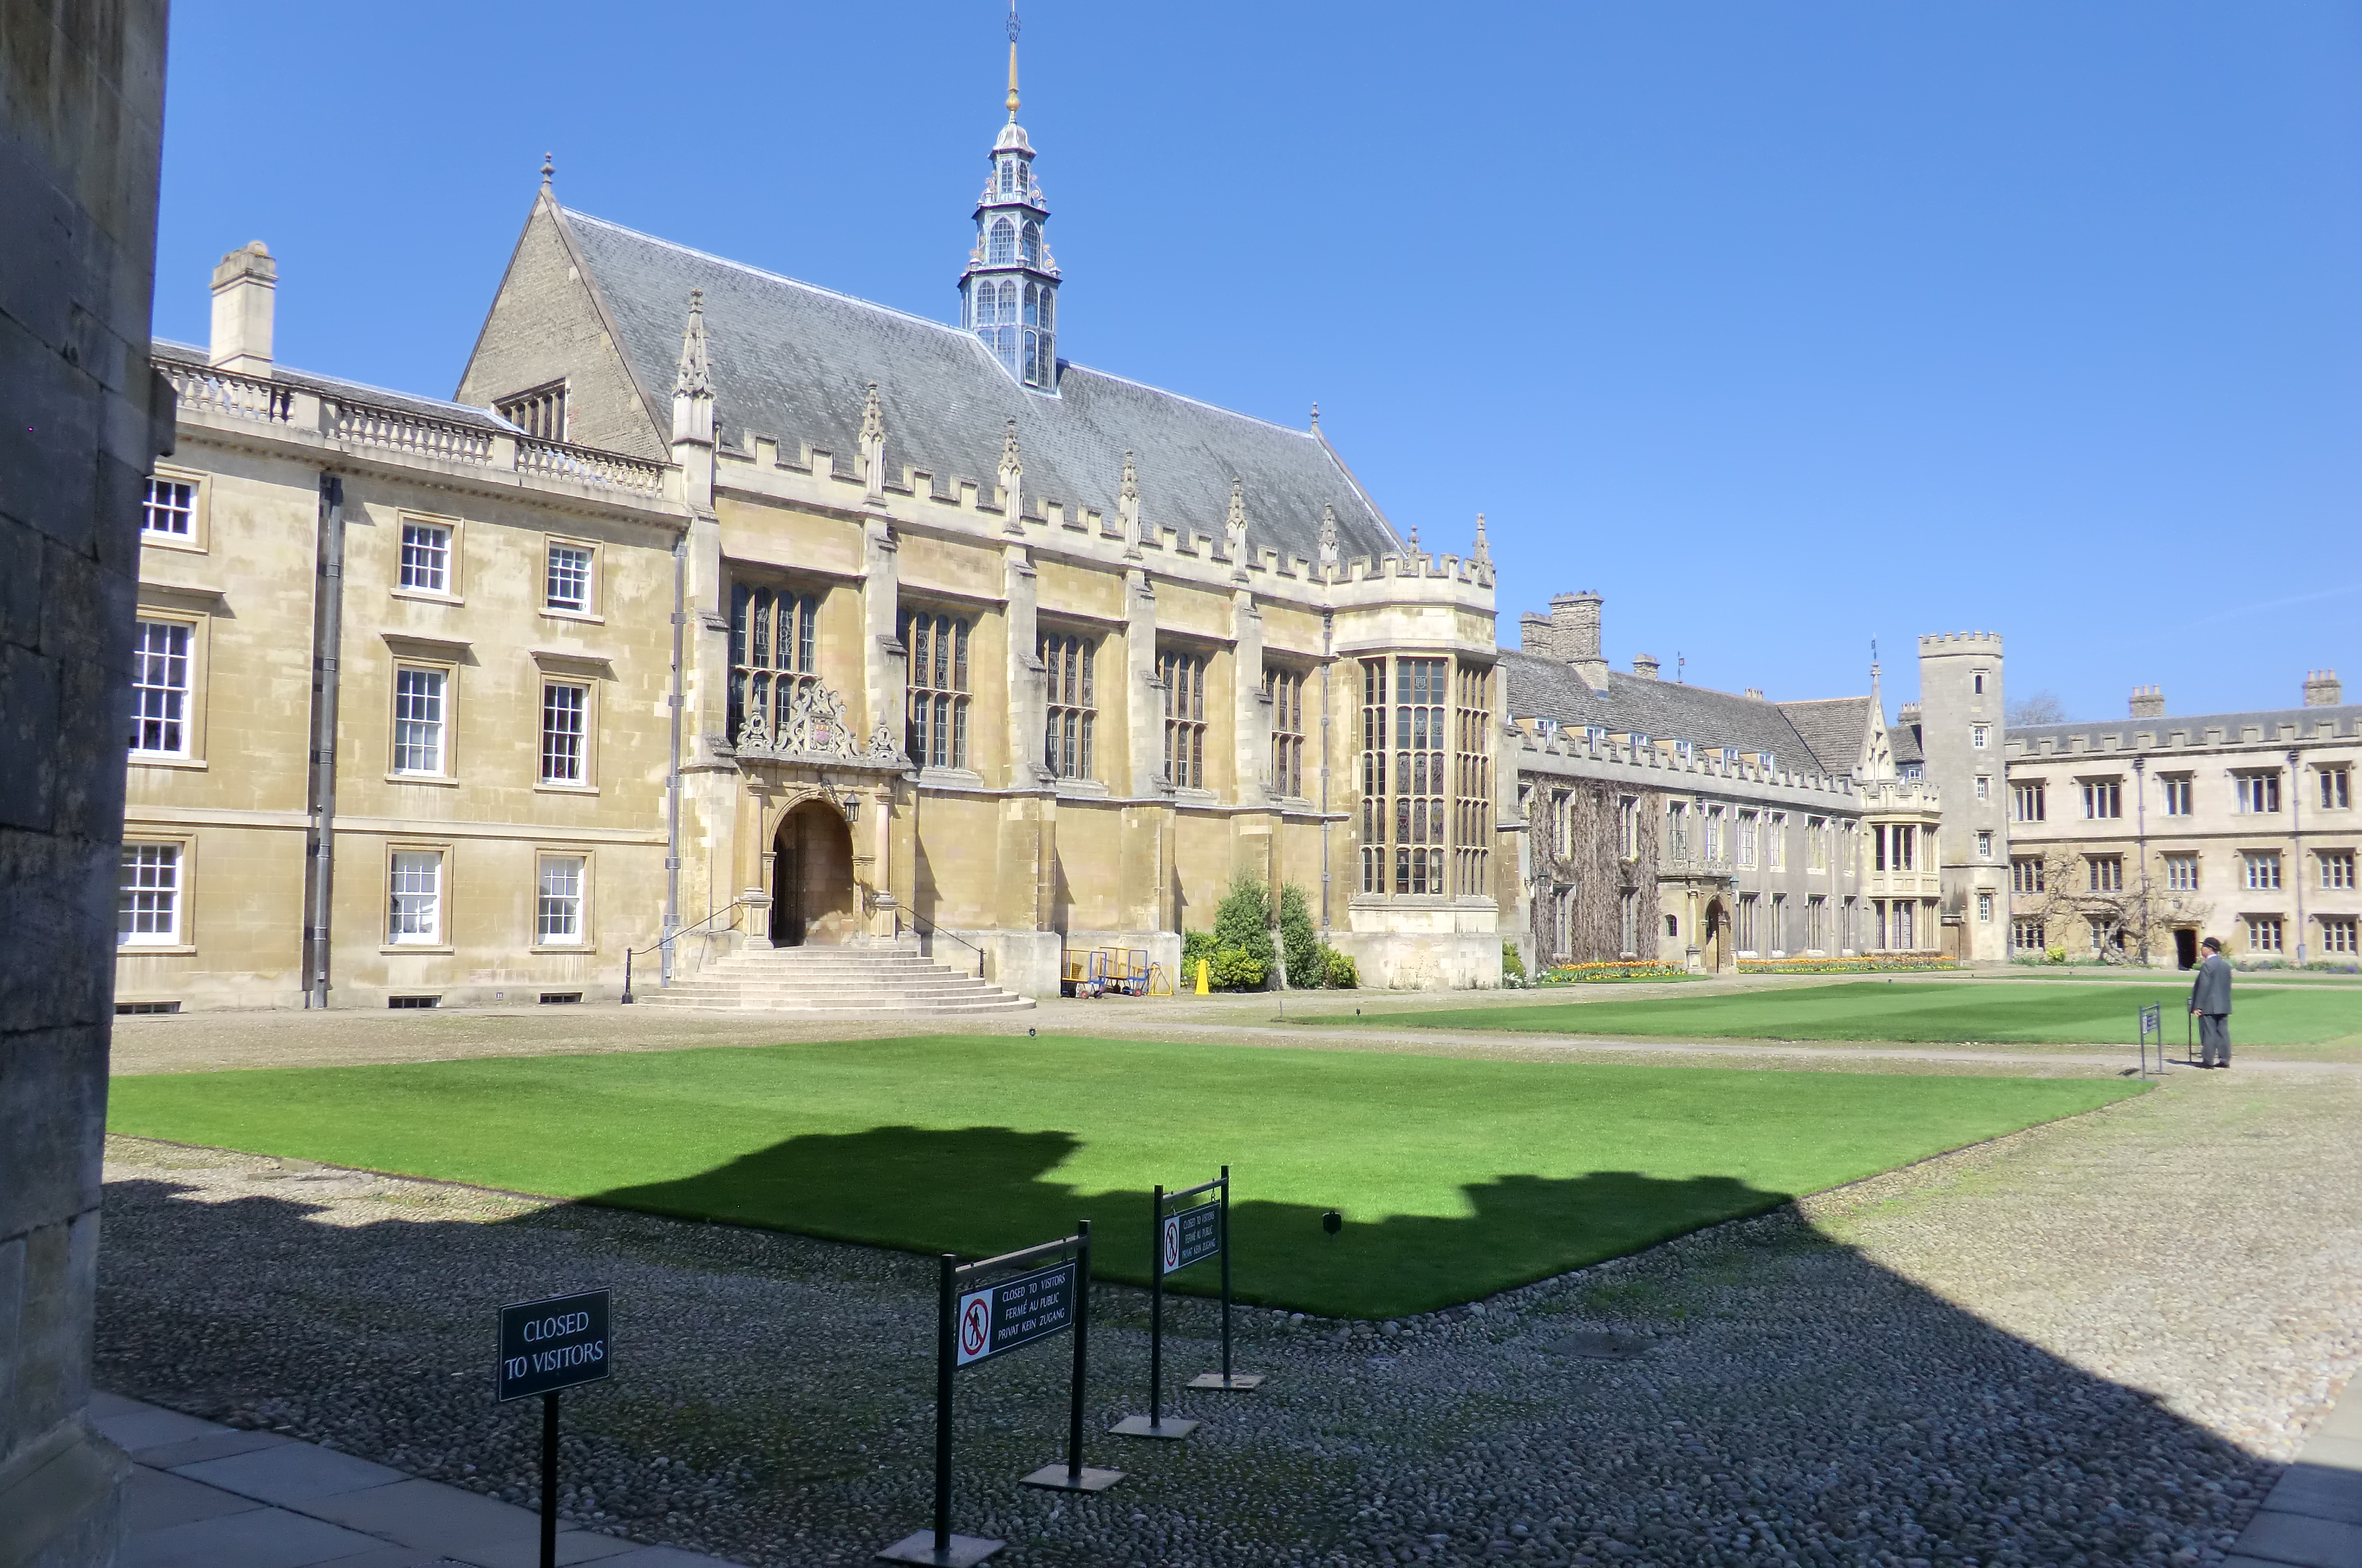
buildings, architecture, england, stately home, estate, landmark, property, palace, building, chateau, mansion, national trust for places of historic interest or natural beauty, daytime, campus, sky, classical architecture, university, grass, official residence, listed building, facade, college, manor house, almshouse, window, medieval architecture, historic house, house, plaza